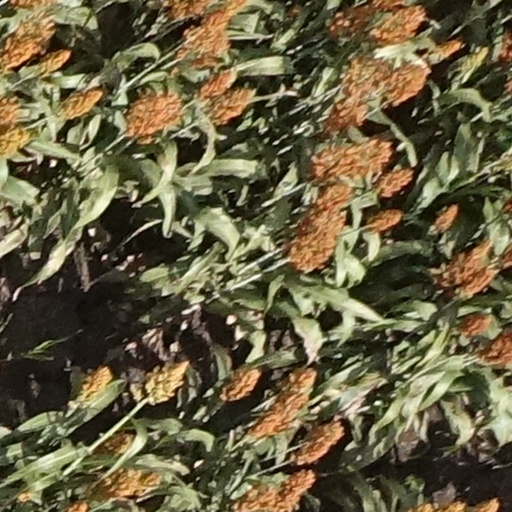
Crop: sorghum